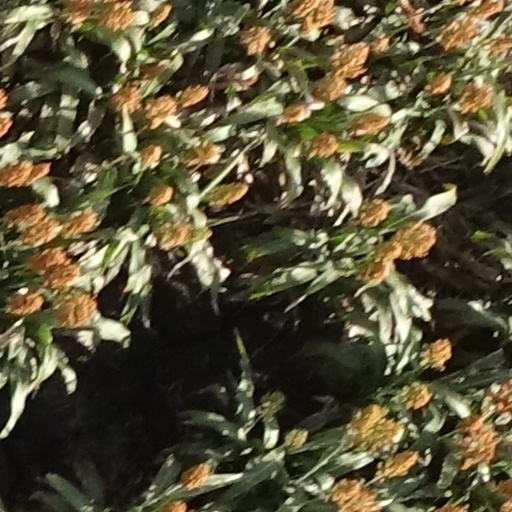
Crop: sorghum